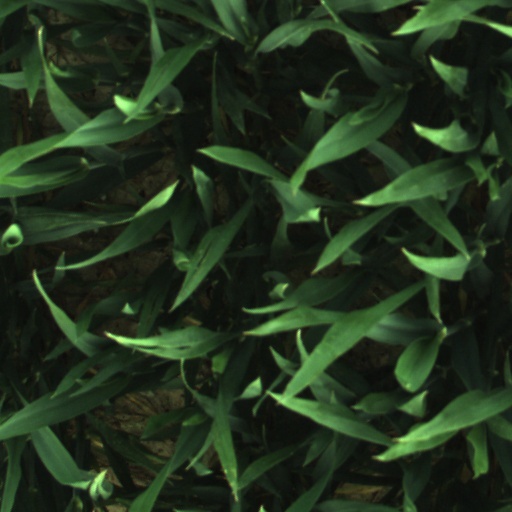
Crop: wheat